Liperi

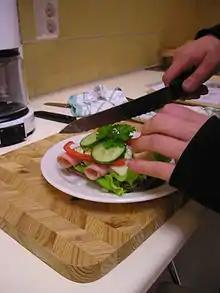
The contest "Snacks from bread" for the seventh graders at school is held every year. The best looking and healthiest snacks are awarded.

The Liperi stage in the church village holds dance contests: it held the humppa Finnish championships in June 2007.